Cameron Shute

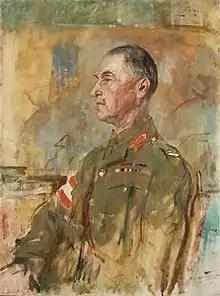
General Sir Cameron Shute

General Sir Cameron Deane Shute, (15 March 1866 – 25 January 1936), was a senior British Army officer during the First World War.